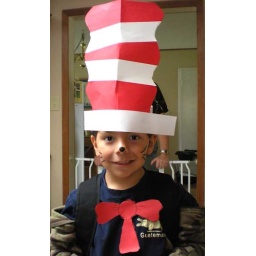
cat in hat